Mourad Salem

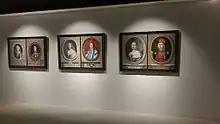

"Open your eyes" 2014, Rose Issa Galey, London, UK. Art Fair, Dubaï, UAE, El Marsa Gallery. "Ambivalences suspectes", Gahya gallery, Tunis, Tunisia, 2015. "Arab Territories", Constantine, Algeria, curated by Nadira Laggoune, 2015.